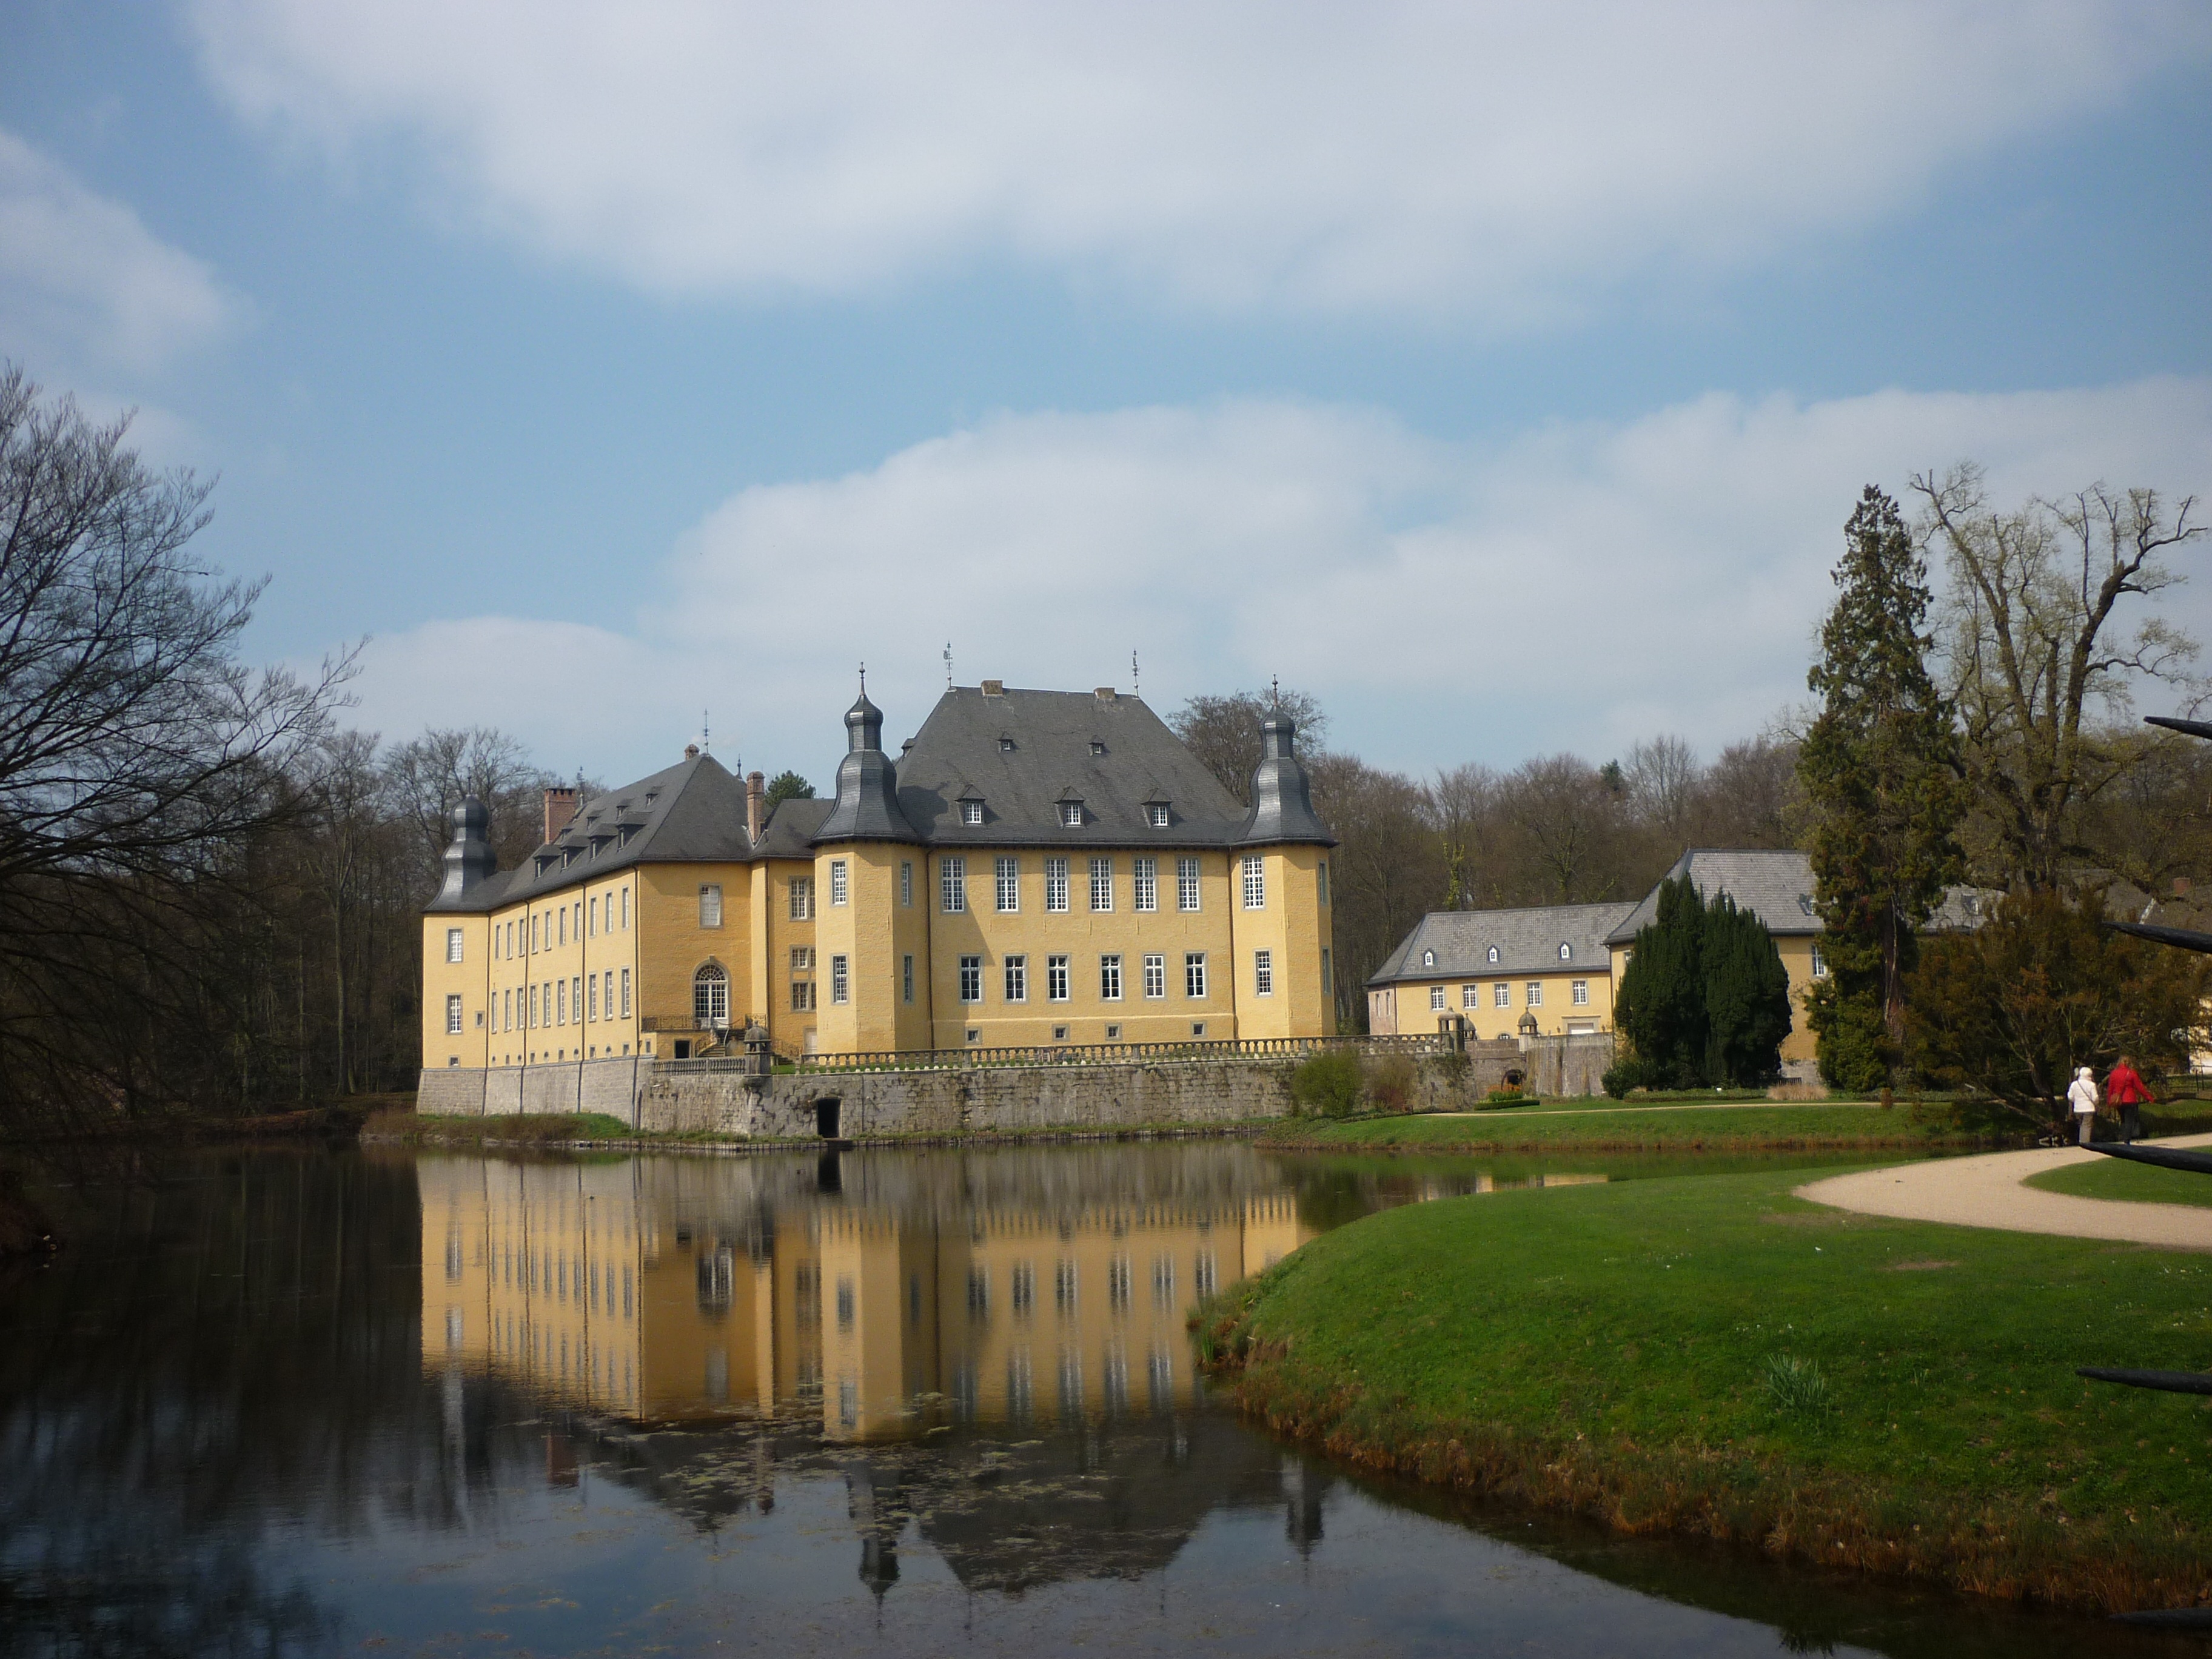
tree, water, house, building, chateau, reflection, castle, waterway, sunny, estate, mirroring, castle park